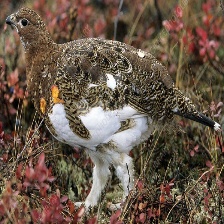
Species: WILLOW PTARMIGAN
Scientific name: LAGOPUS LAGOPUS